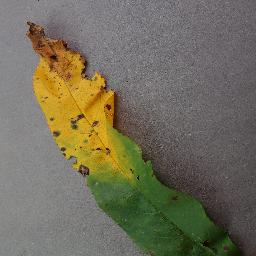
Label: Peach___Bacterial_spot